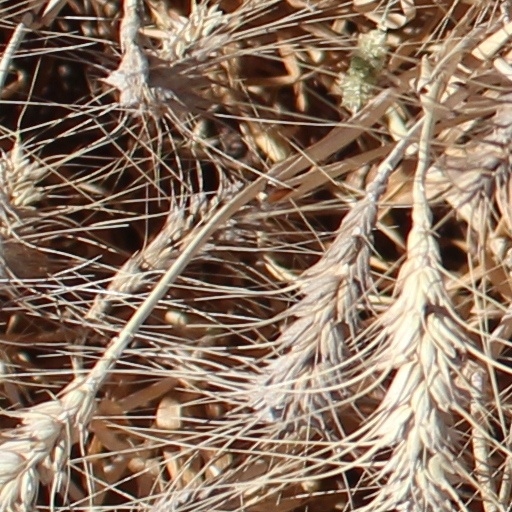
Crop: wheat